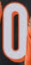
Number: 0